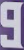
Number: 9